Isabela, Basilan

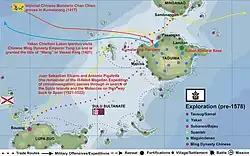
Basilan island circa 1578

He was accompanied by Lakan Ipentun and an entourage of several hundred, composed of his immediate family, minor chieftains (datus), and servants. They were finally given an audience with the Chinese Emperor on November 16, 1420, where he formally asked the latter to proclaim him as a recognized sovereign and vassal to the Dragon Throne.